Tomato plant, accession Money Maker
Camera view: horizontal (90 deg, fisheye); turntable rotation: 330 degrees
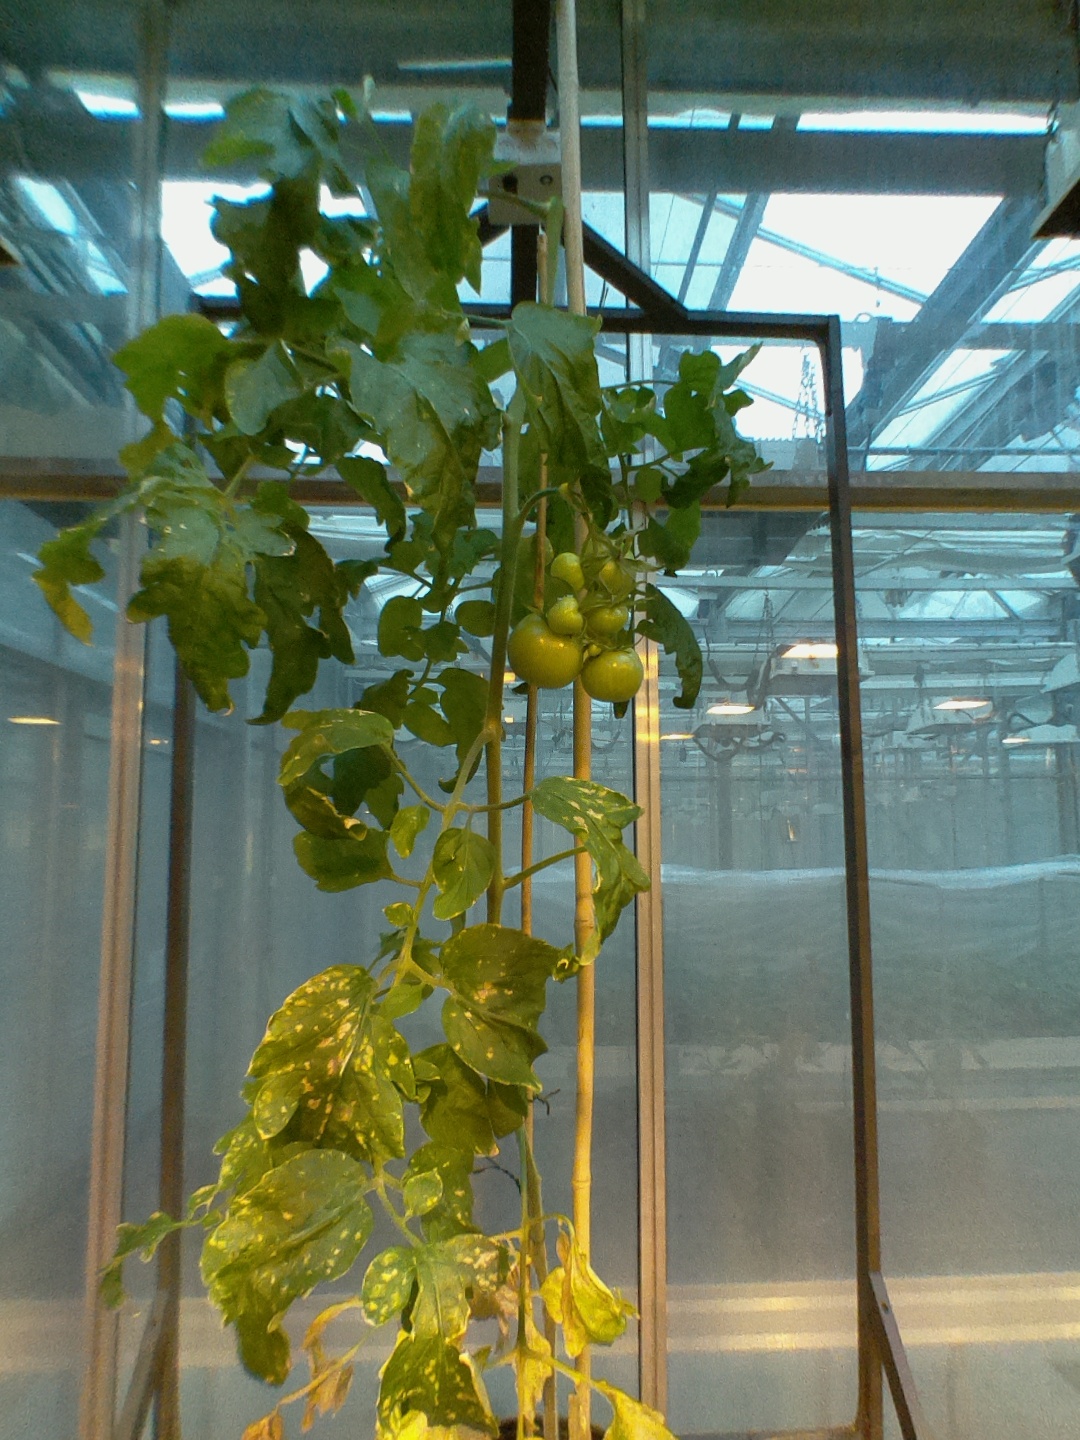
BBCH growth stage 77: 70%-80% of final fruit size